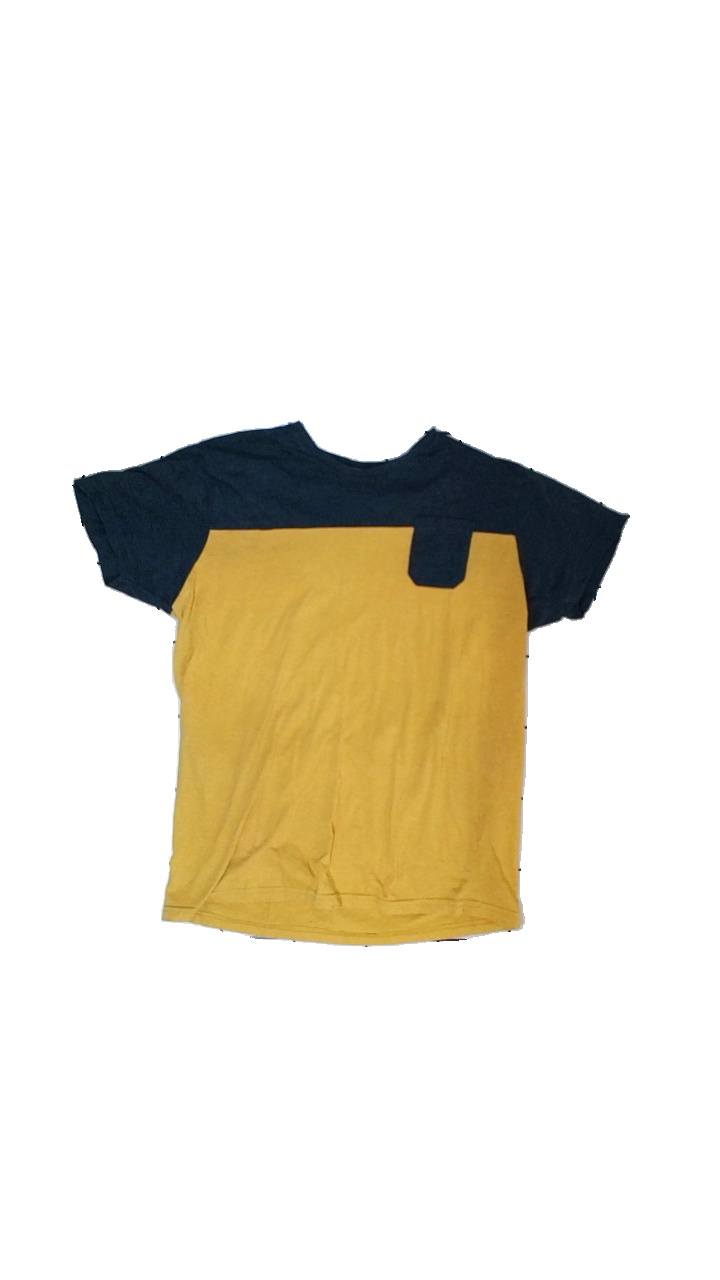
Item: T-shirt (Men)
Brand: Fisher And Bennet
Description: t-shirt med ficka
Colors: Yellow, Blue
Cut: C-collar
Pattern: Striped
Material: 100% bomull
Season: All
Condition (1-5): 2
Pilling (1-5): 1
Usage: Recycle
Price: <50